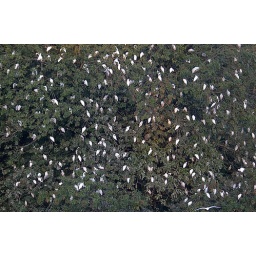
The crazy bird tree. At sunset hundreds of birds gathered in this tree.